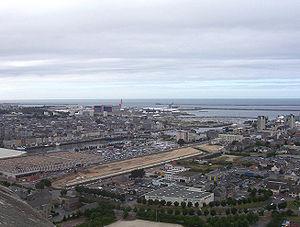
Port de pêche gaulois, devenu place forte à la pointe du Cotentin à partir des Romains, Cherbourg devient un enjeu stratégique de la guerre de Cent Ans. Avec la décision d'établir une rade artificielle par la construction d'une digue, puis l'établissement d'un port militaire, Cherbourg se développe fortement au XIXᵉ siècle. Port d'escale transatlantiques dans la première moitié du XXᵉ siècle, Cherbourg est l'un des objectifs prioritaires des troupes américaines lors du débarquement de Normandie en 1944.